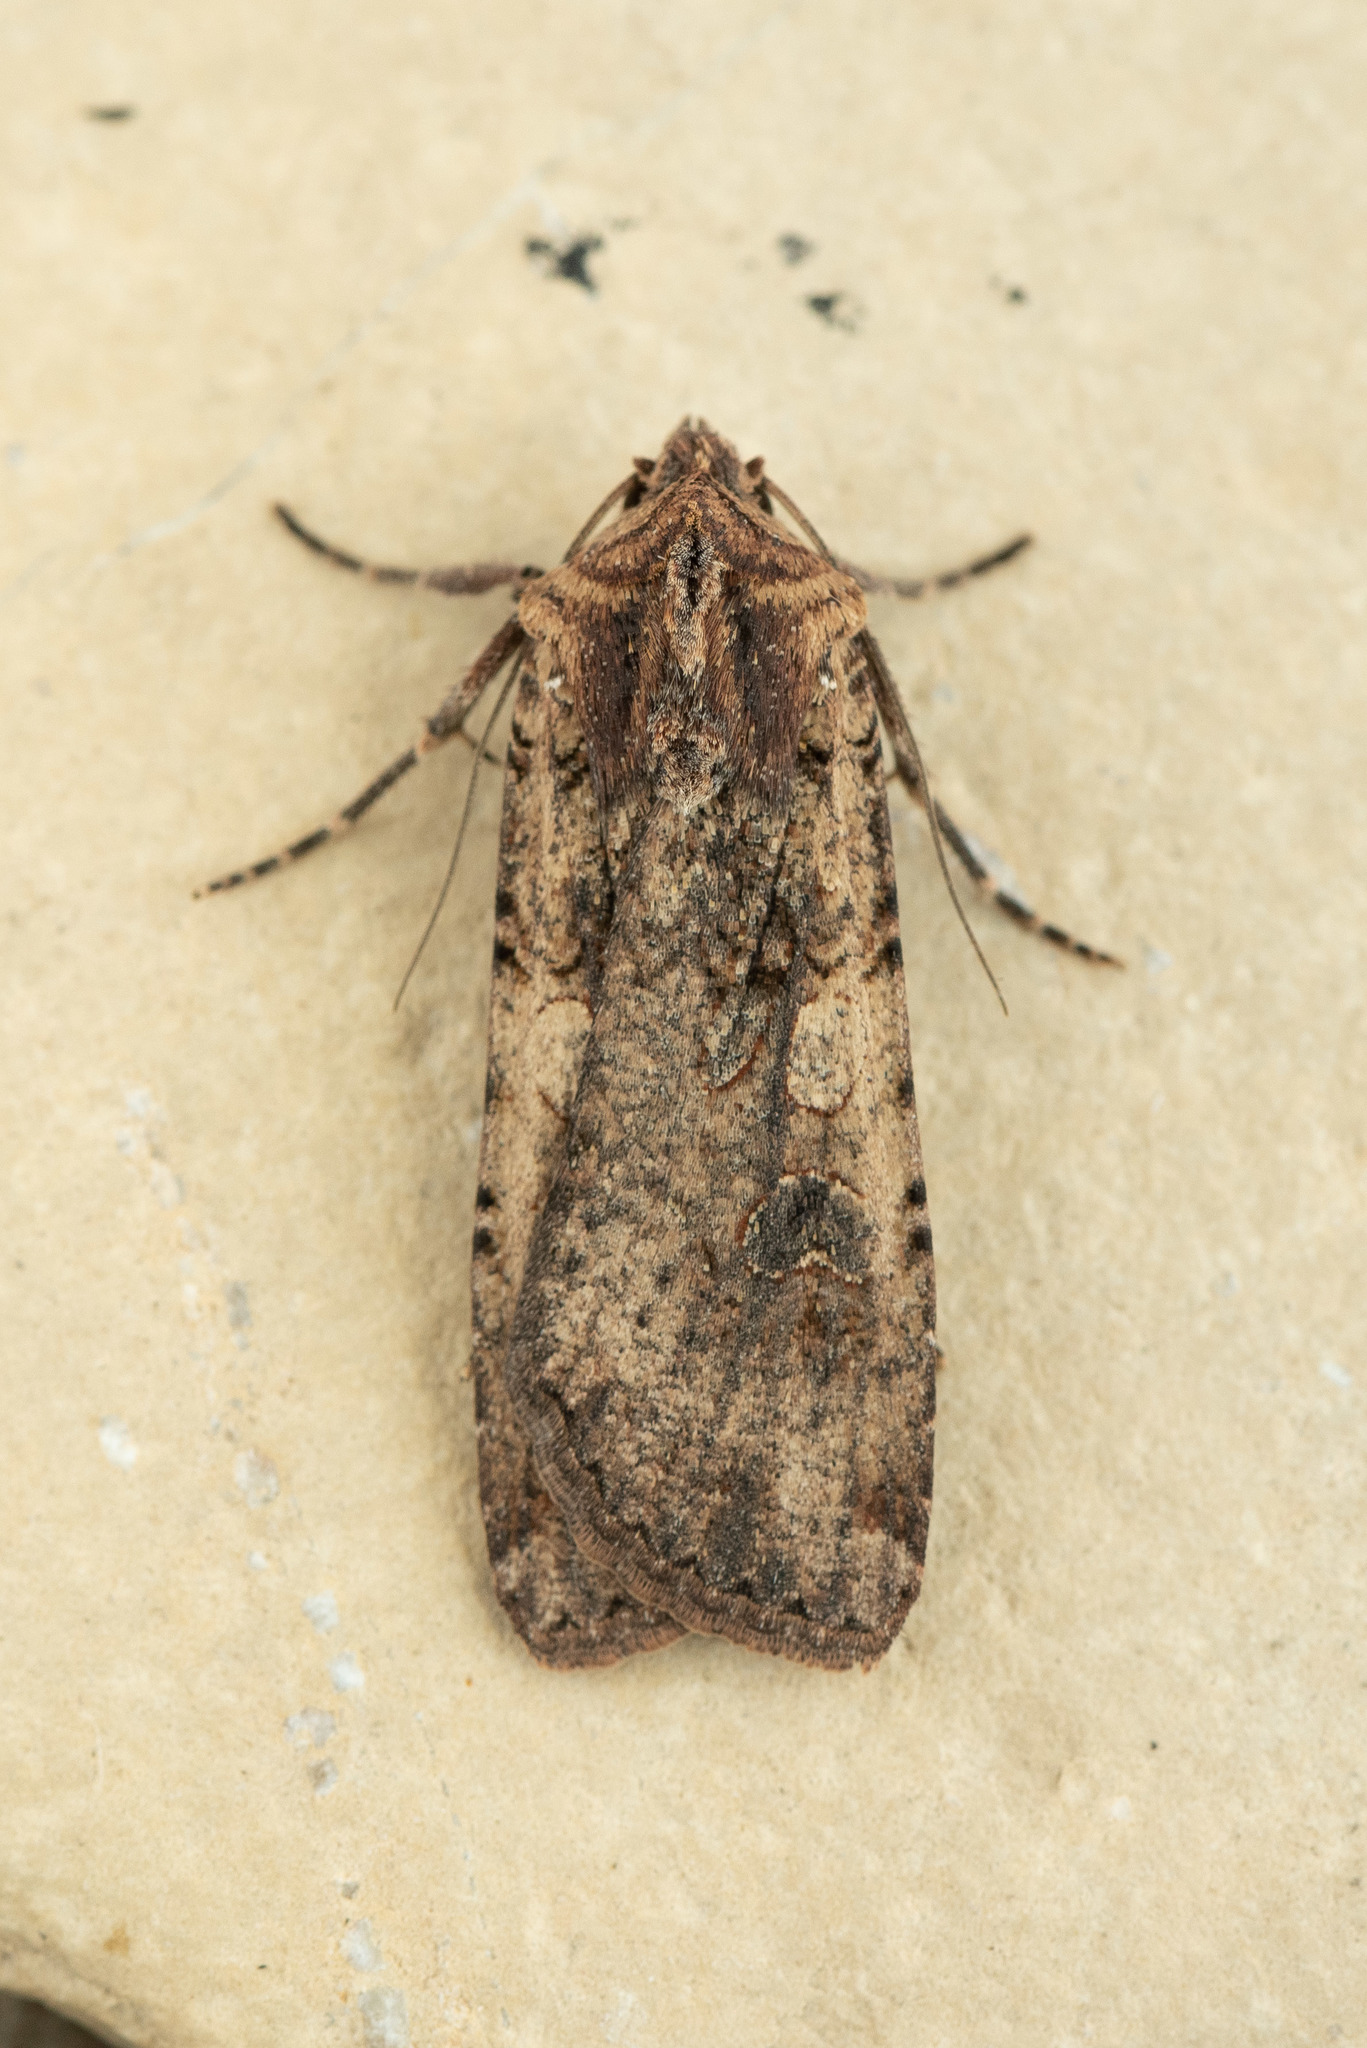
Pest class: cutworms